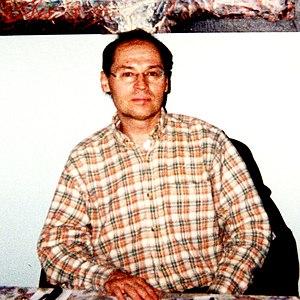
Sur cette photo, le Huron Wendat et sociologue de l'art Guy Sioui Durand (2001).
Tacon Forum est un concept de création artistique ouvert à la communauté, il est un des quatre événements évolutifs créés par le duo d’artistes Interaction Qui dans le cadre du projet Événement Ouananiche. Ce projet est conceptualisé en 1990 pour donner suite à une demande du comité pour l'adoption et la promotion de la ouananiche comme emblème animalier du Saguenay–Lac-Saint-Jean. Tacon Forum permet aux artistes et aux communautés participantes un dialogue créatif par la mise en commun d'idées et de projets artistiques. Entre 1992 et 2015 l'organisme Interaction Qui ltée met en place 17 Tacons Forums, la plupart ayant lieu sur le territoire du Saguenay—Lac-Saint-Jean.
Guy Sioui Durand, né à Wendake près de Québec en 1952, est un sociologue de l'art, commissaire indépendant, conférencier et auteur, membre de la nation des Hurons-Wendat. Il œuvre en art amérindien et en art actuel depuis 1978.